3rd Golden Satellite Awards

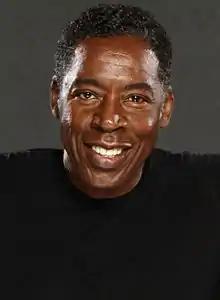
Ernie Hudson – Best Actor in a Series, Drama

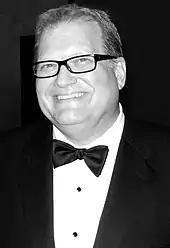
Drew Carey – Best Actor in a Series, Comedy or Musical

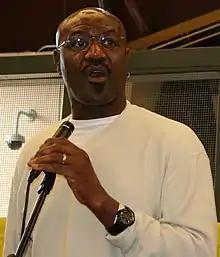
Delroy Lindo – Best Actor in a Miniseries or Television Film

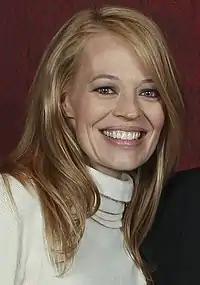
Jeri Ryan – Best Actress in a Series, Drama

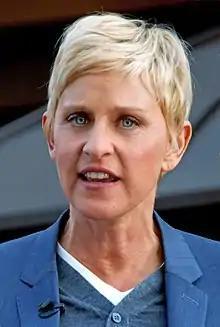
Ellen DeGeneres – Best Actress in a Series, Comedy or Musical

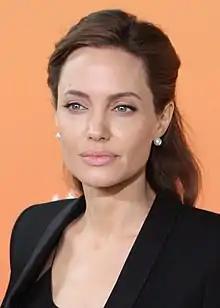
Angelina Jolie – Best Actress in a Miniseries or Television Film

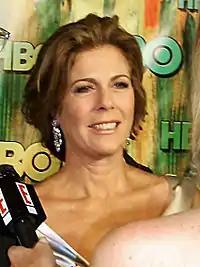
Rita Wilson – Best Supporting Actress in a Series, Miniseries or Television Film

Drew Carey – "The Drew Carey Show"